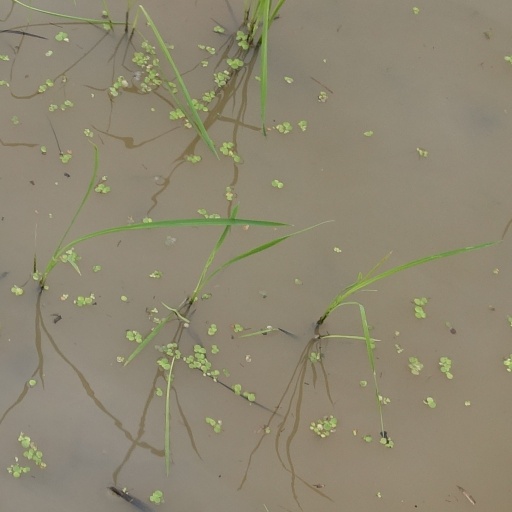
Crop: rice